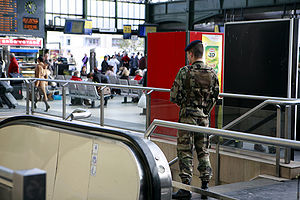
Vigipirate / Historiske advarselsniveauer
Soldater fra Vigipirate på patrulje ved Gare de Lyon
Vigipirate er frankrigs nationale sikkerhedsvarslingesystem. Det blev etableret i 1978 under præsident Valéry Giscard d'Estaing, og er siden blevet reformeret tre gange: i 1995, 2000, og 2004.